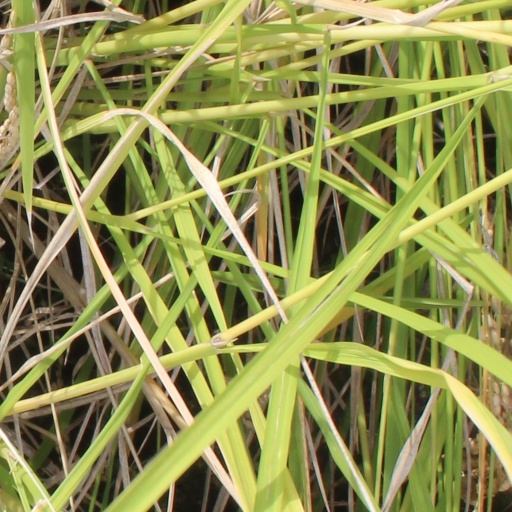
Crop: rice